Question: Please indicate a possible affordance area of the sit_on_chair that can be used for sitting
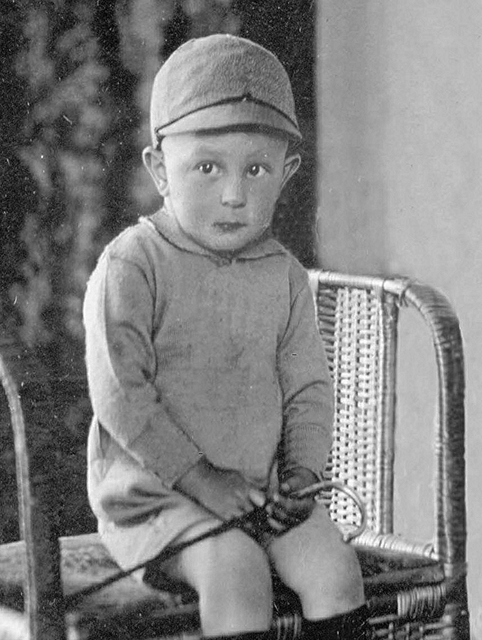
Answer: [5.951, 512.834, 432.27, 620.195]